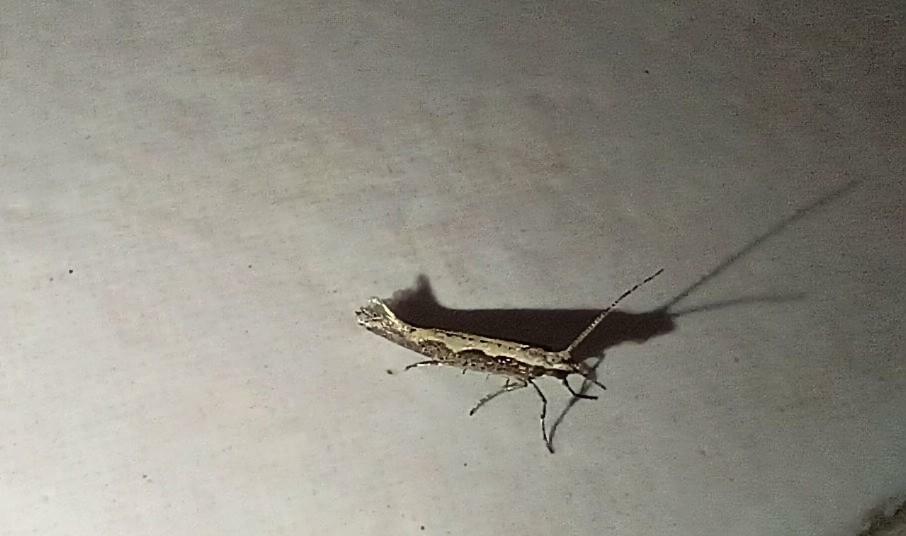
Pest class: diamondback_moth